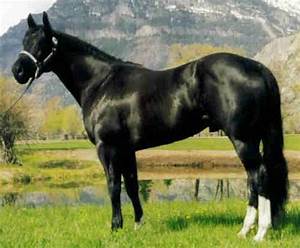
Label: horse